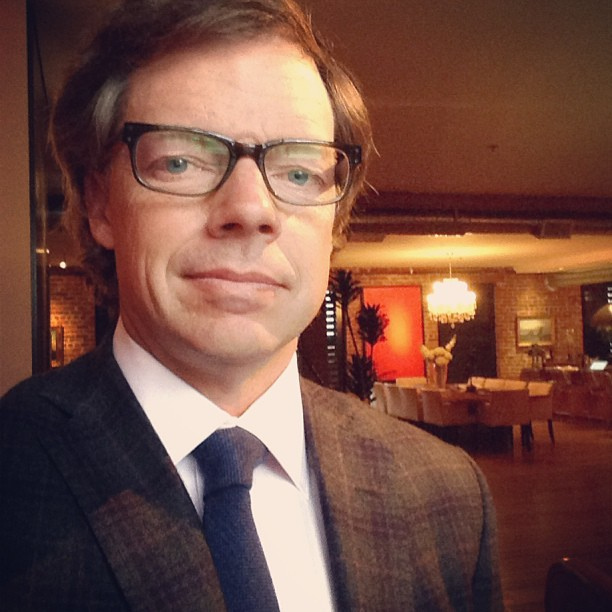
user: Given an image and a question. Answer the question in a short answer. Question: What is the approximate age of this man? Short Answer:
assistant: forty